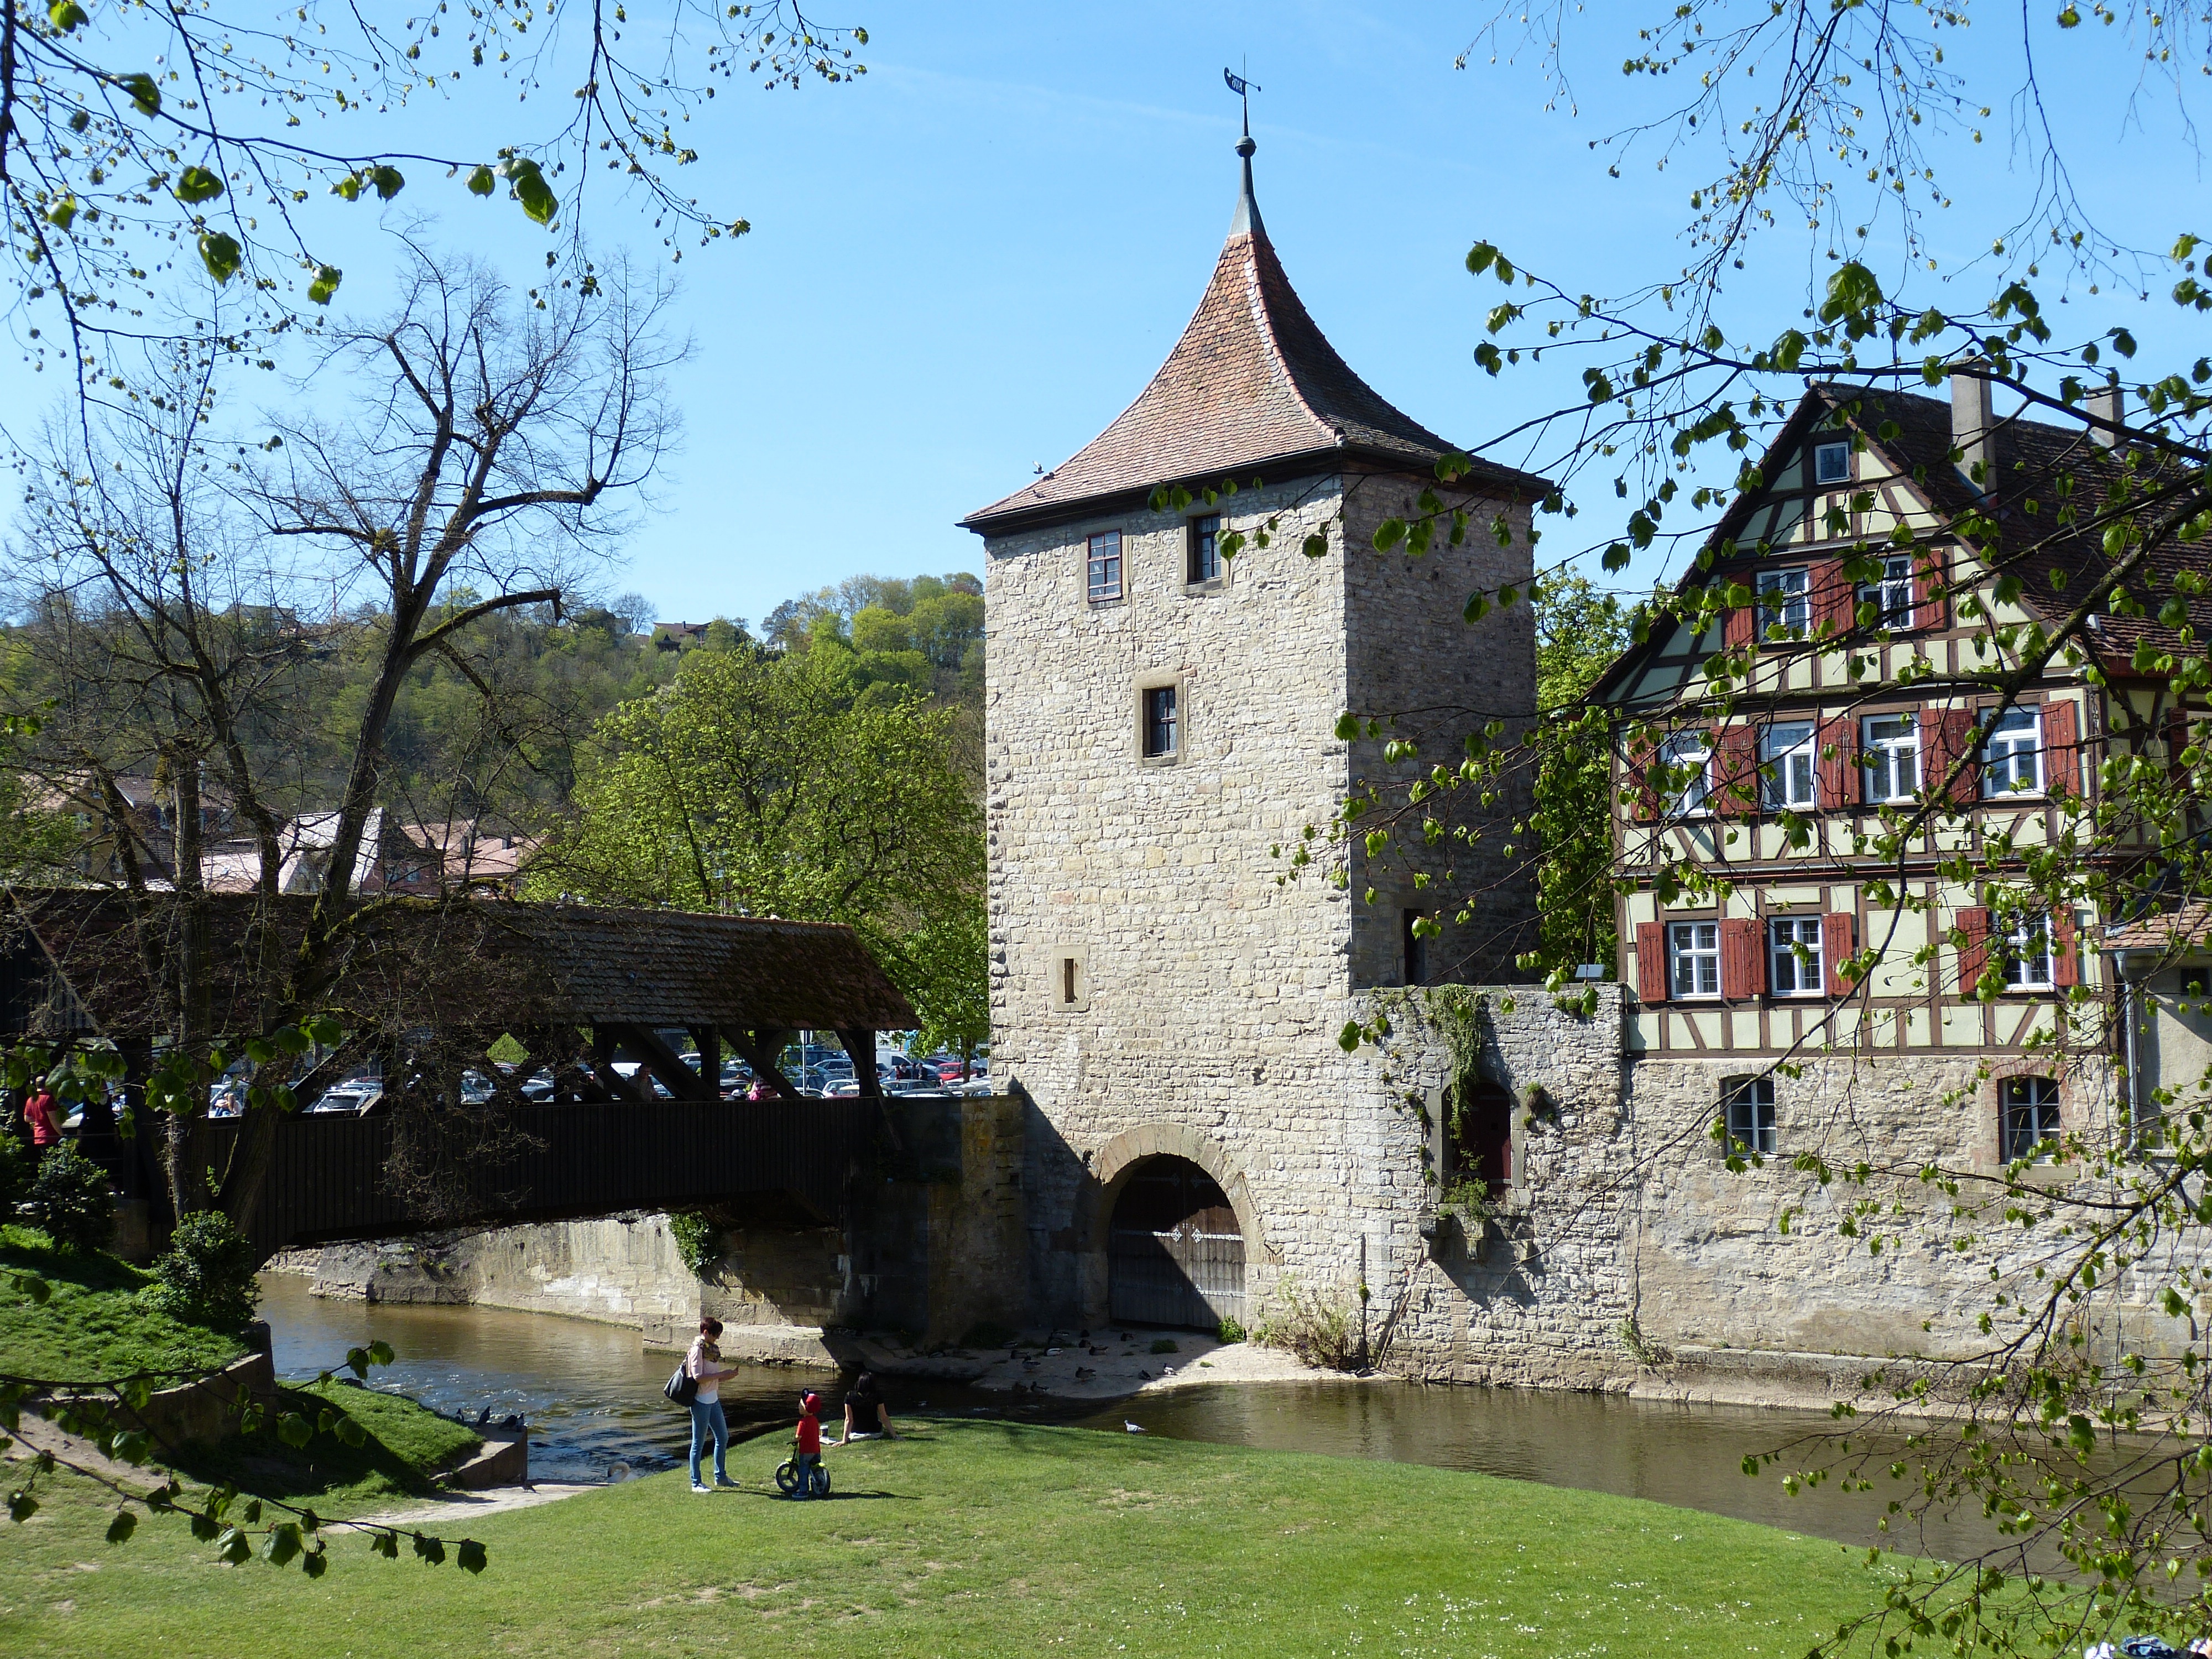
bridge, town, building, chateau, city, river, village, tower, hall, romantic, castle, church, chapel, tourism, place of worship, city view, old town, monastery, estate, historically, middle ages, town on the river, manor house, fachwerkhaus, rural area, truss, southern germany, water castle, schwabisch hall